Answer in natural language. Considering the relative positions, is Television (marked A) to the left or right of Window (marked C)? Choose between the following options: right or left
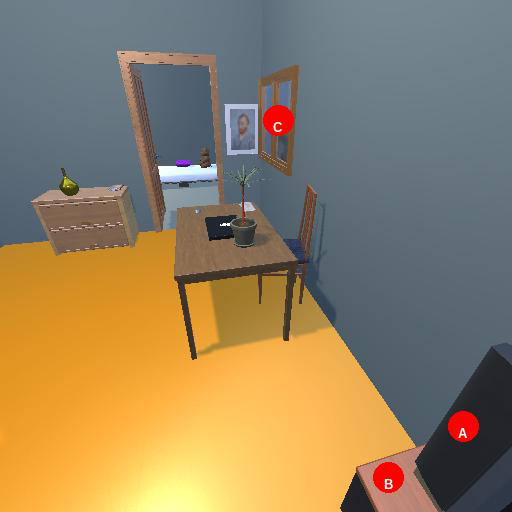
<answer>right</answer>